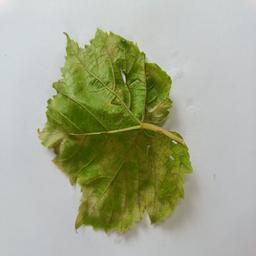
Label: Downy Mildew